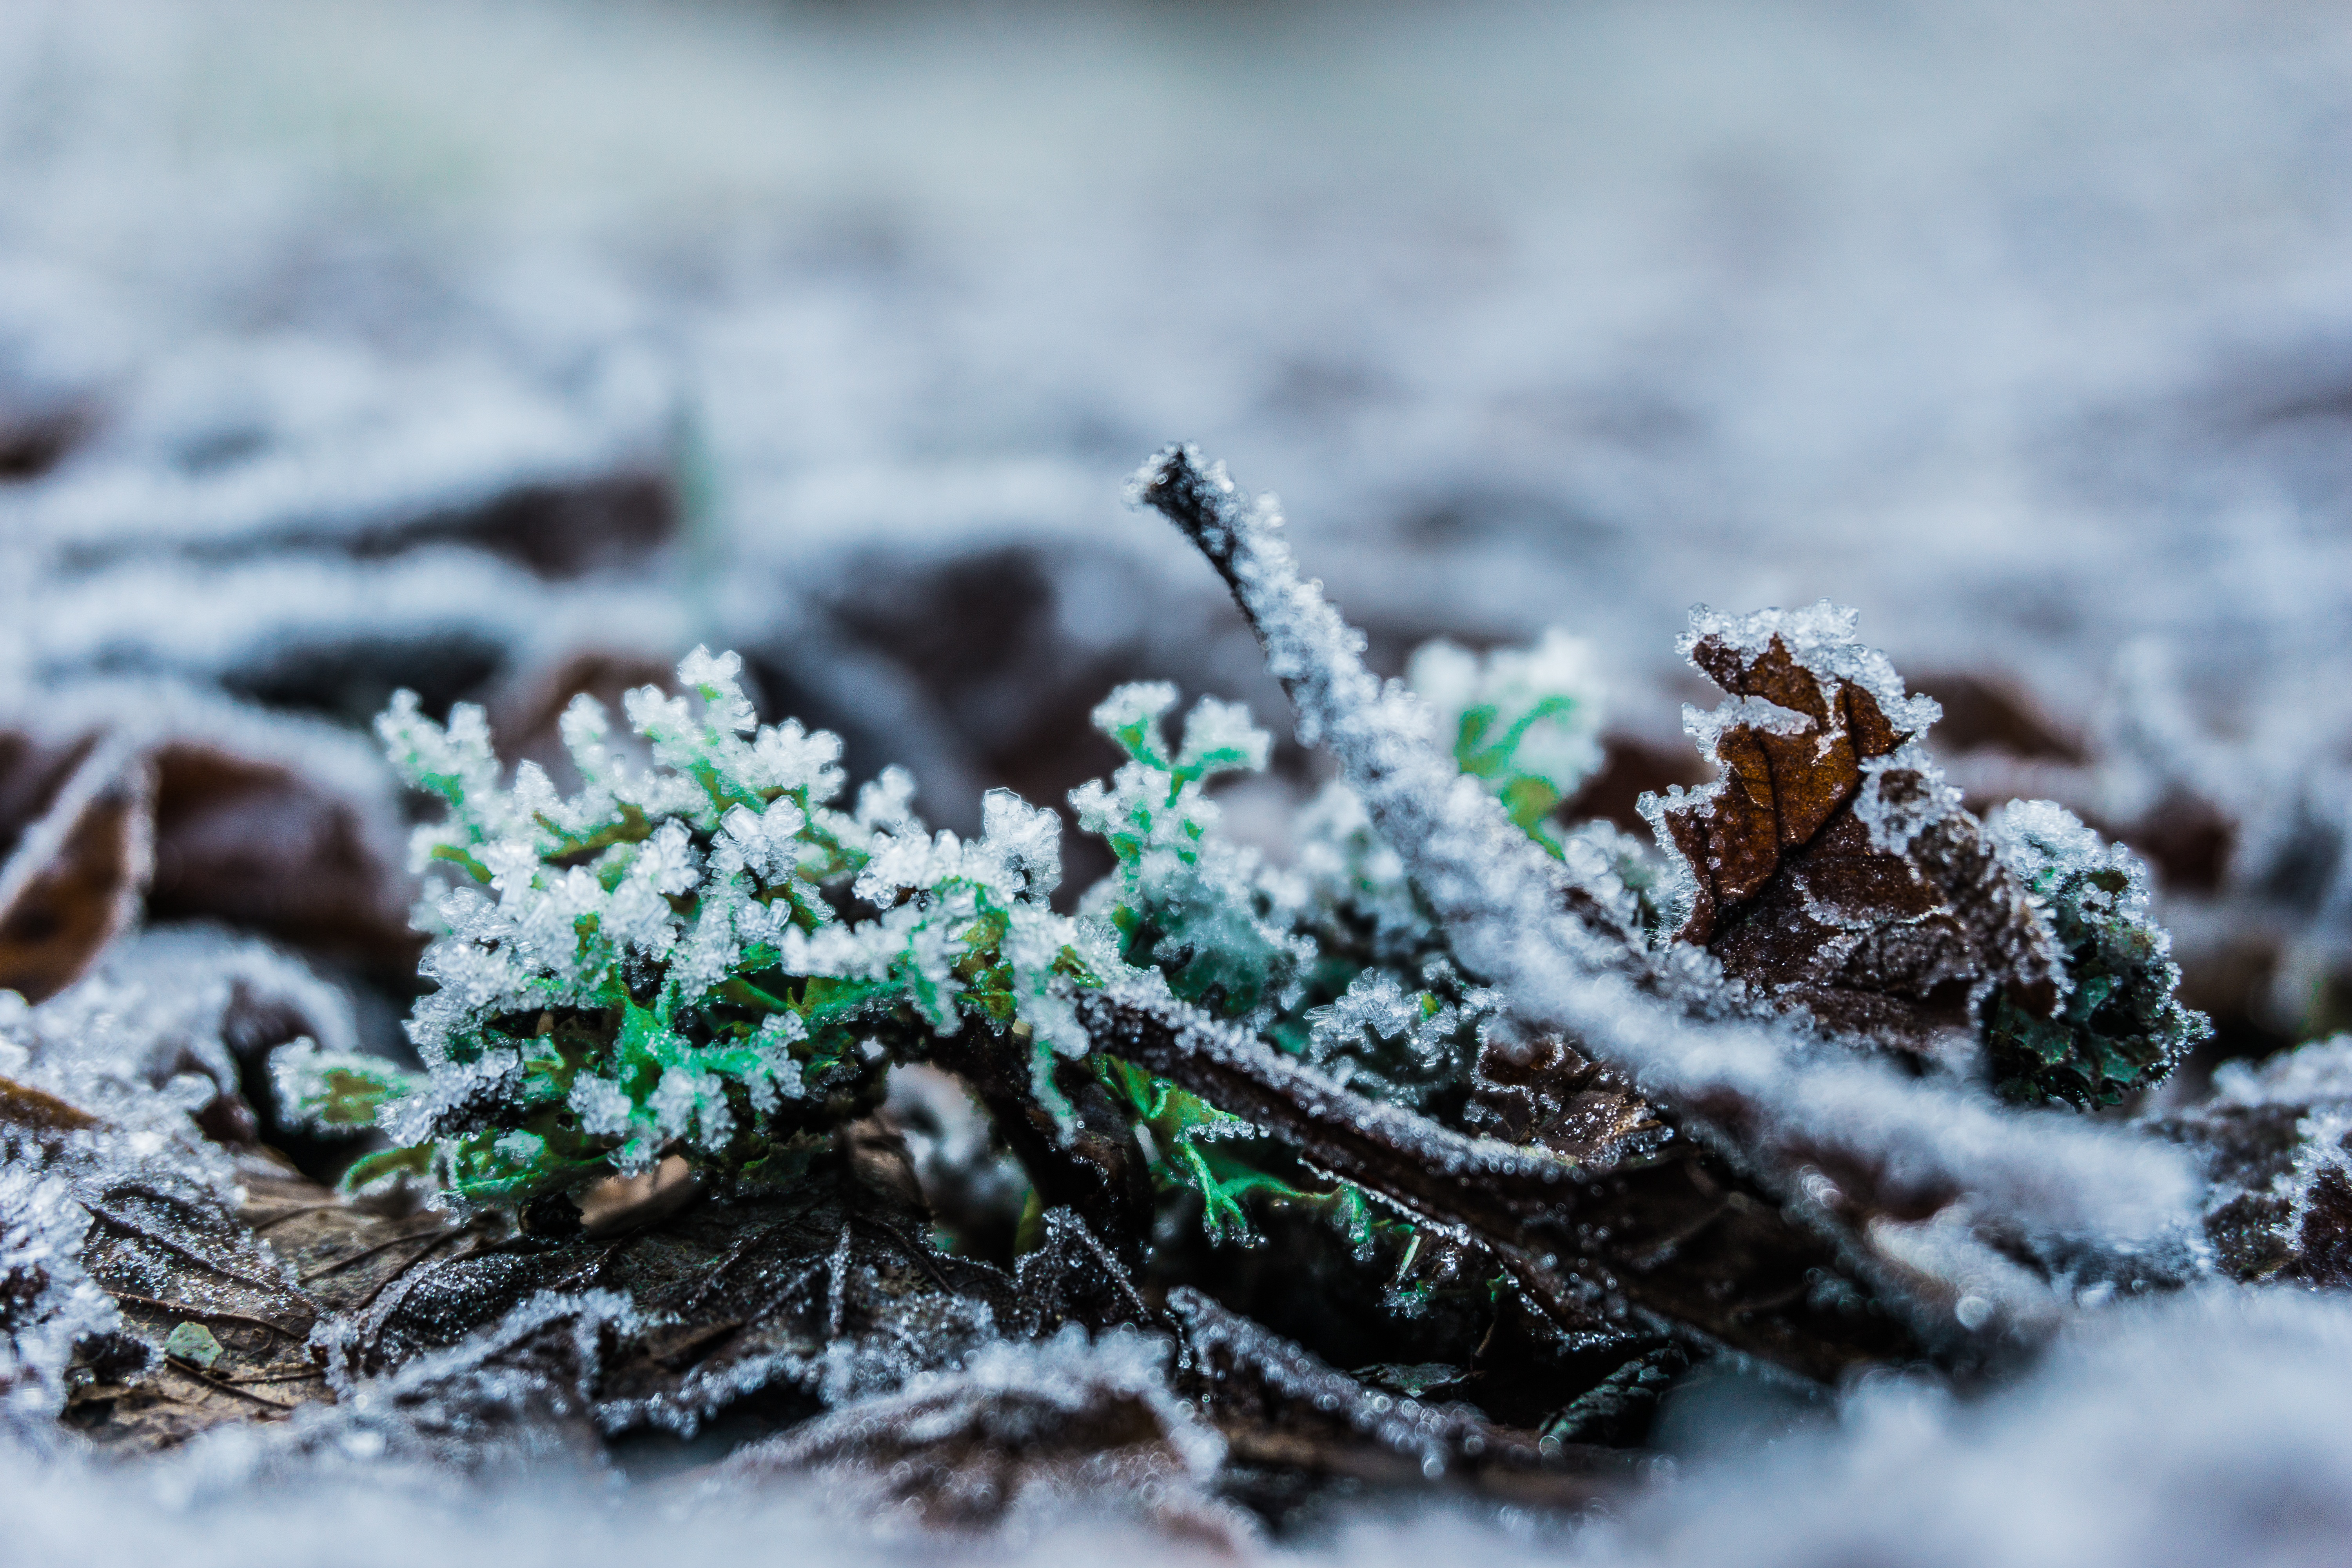
tree, water, nature, forest, branch, snow, cold, winter, plant, sky, sunshine, sun, wine, ground, sunlight, leaf, flower, frost, foliage, ice, decoration, orange, green, golden, red, color, autumn, weather, brown, soil, colorful, yellow, flora, season, fern, maple, close up, autumn mood, aesthetic, oak leaf, coloring, leaves, september, bank, bright, withered, oak, hell, october, mood, oak leaves, fall color, fall foliage, autumn forest, fall leaves, golden autumn, autumn colours, freezing, back light, macro photography, golden october, colorful leaves, color change, sessile oak, in the water, woody plant, irradiated, winter oak